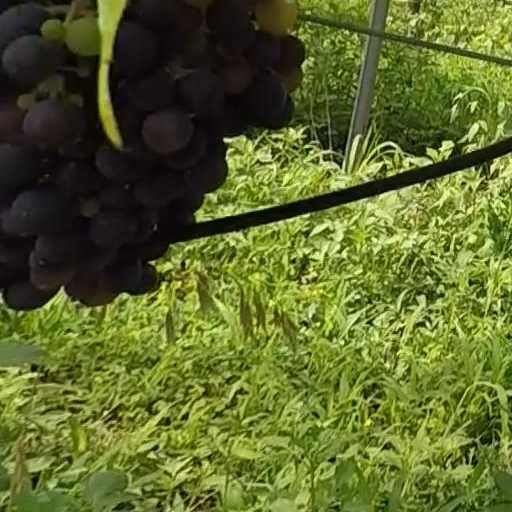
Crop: grape